Ohio University Lancaster historic bridges

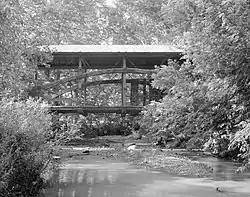

The historic bridges at the Lancaster campus of Ohio University were moved to the campus and sit about apart. The bridges were built in 1881 and 1884–85 very close to each other, both crossing Poplar Creek, and while the first-built is a wood-and-steel covered bridge and the second-built is all-steel, they are similar in design. Original and current locations of both bridges may be seen in OpenStreetMap linked at right.